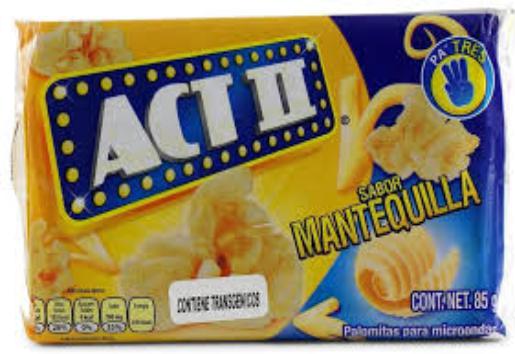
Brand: Act II
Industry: Food